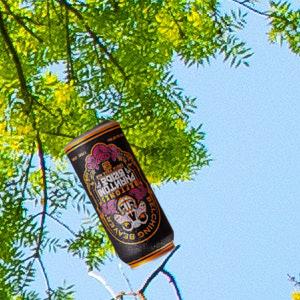
Label: cans